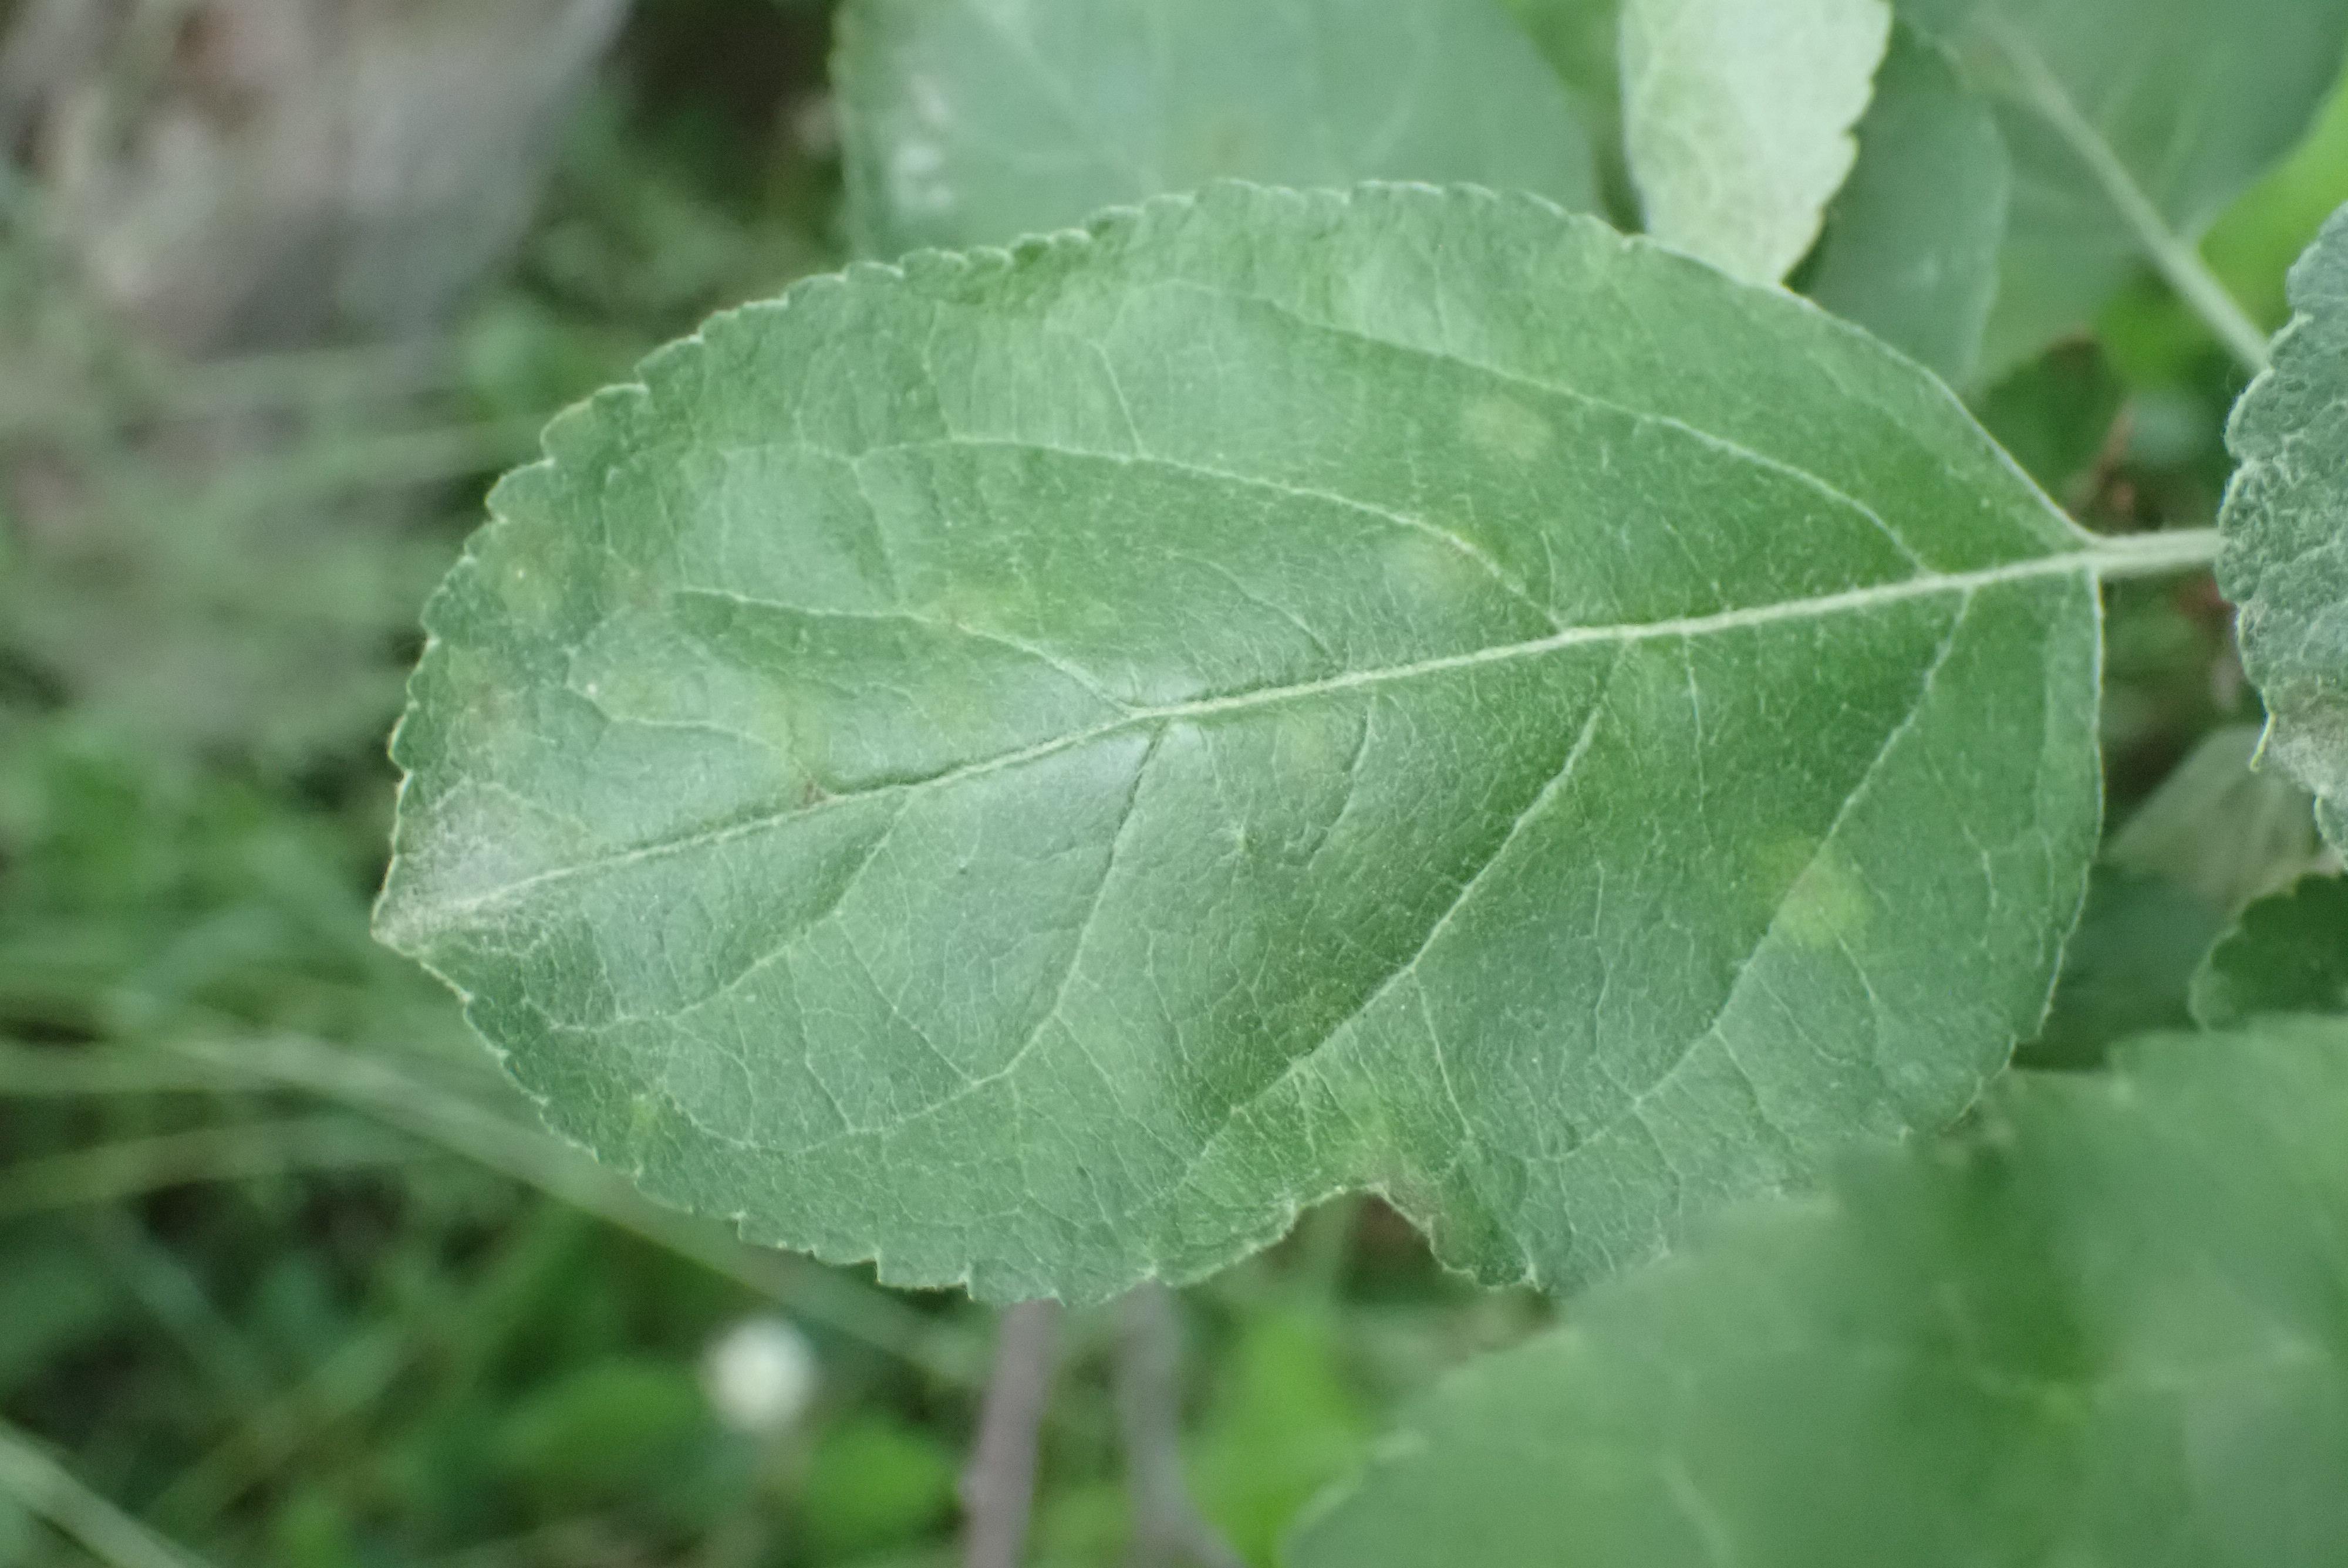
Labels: scab